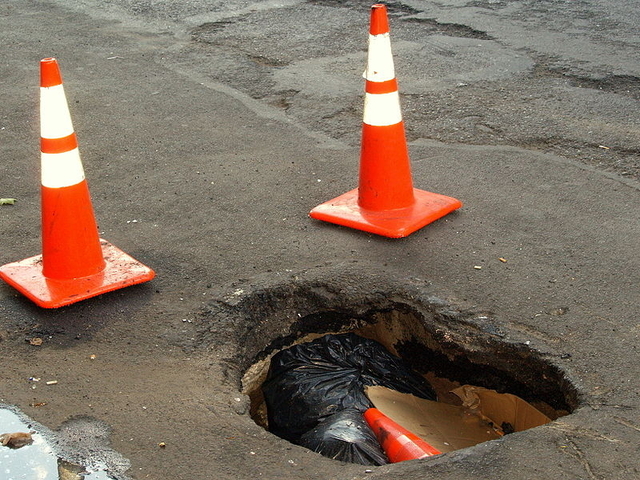
Texture: potholed